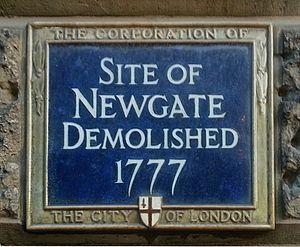
Newgate, située naguère à l'extrémité ouest de Newgate Street, était l'une des sept portes historiques de la Cité de Londres, et l'une des six qui remontaient à l'antique Londinium de l'époque romaine. Partait de là une voie romaine qui menait vers Silchester, à plus de 70 km à l'ouest de Londres. Des fouilles menées en 1875, 1903 et 1909 ont révélé la structure romaine et montré qu'elle consistait en une double voie flanquée de deux tours carrées occupées par des gardes.